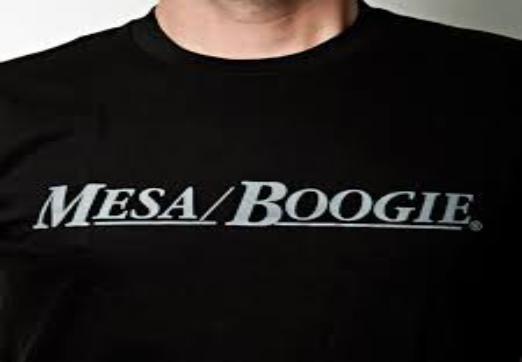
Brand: mesa boogie
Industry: Clothes